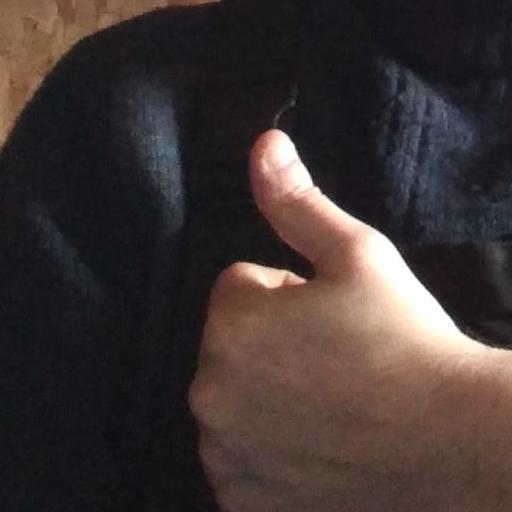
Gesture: like